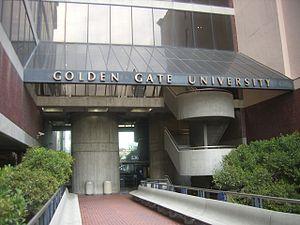
La Golden Gate University est une université privée américaine qui se trouve dans la ville de San Francisco en Californie. Elle a été fondée en 1901 et compte 5 402 étudiants en 2007. Elle est la 5ᵉ plus grande université privée en Californie.